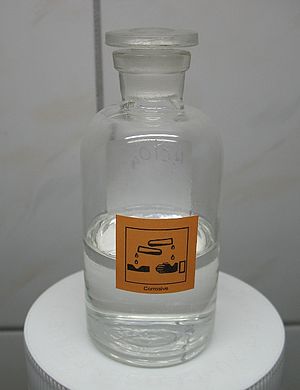
Perklorsyre
Perklorsyre (60 % vandig opløsning)
Perklorsyre er en mineralsk syre med den kemiske formel HClO₄. Den fremtræder som en farveløs væske. Perklorsyre er en stærkere syre end svovlsyre og salpetersyre. I praksis bruges hovedsageligt vandige opløsninger af perklorsyre. Varm perklorsyre er et kraftigt oxidationsmiddel; ved stuetemperatur udviser vandige opløsninger af perklorsyre dog generelt kun syreegenskaber uden samtidig at være oxiderende. Perklorsyre er nyttig i fremstillingen af perkloratsalte, især ammoniumperklorat, som er en vigtig bestanddel i raketbrændstof. Perklorsyre er stærkt ætsende og danner let potentielt eksplosive kemiske blandinger.